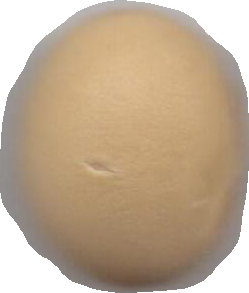
Variety: Dega